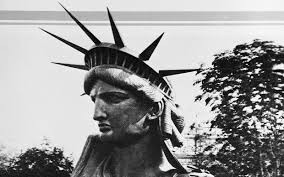
Landmark: Statue of Liberty